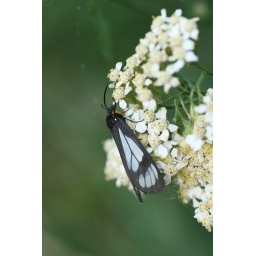
Also known as the Police Car Moth.I found this lovely creature feeding on yarrow flowers by the lake at dusk.